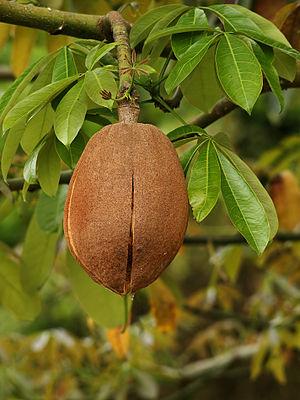
Feuilles et fruit de châtaignier de la Guyane. Photo prise à Caño Negro, dans le Costa Rica.
Pachira aquatica est une espèce d'arbres tropicaux des régions humides connu sous les noms vernaculaires de Marce, châtaignier de la Guyane, noisetier de la Guyane, noix de Malabar, cacaoyer-rivière, arbre à monnaie et pachirier aquatique. Il est originaire d'Amérique centrale et d'Amérique du Sud, où il se développe dans les marais.